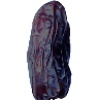
Label: Dates 1